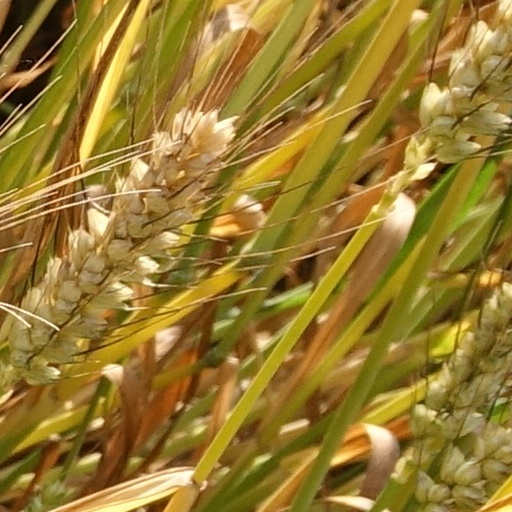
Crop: wheat